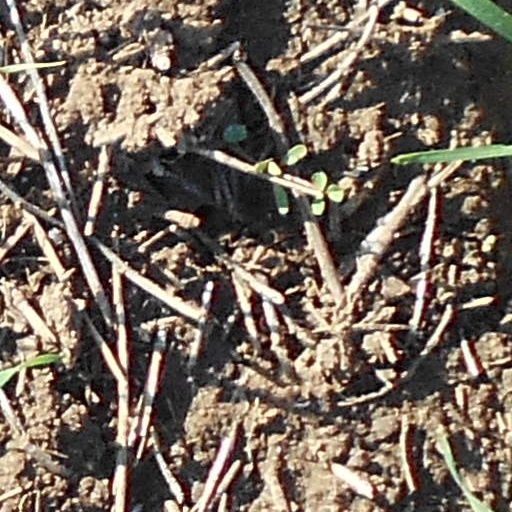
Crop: wheat